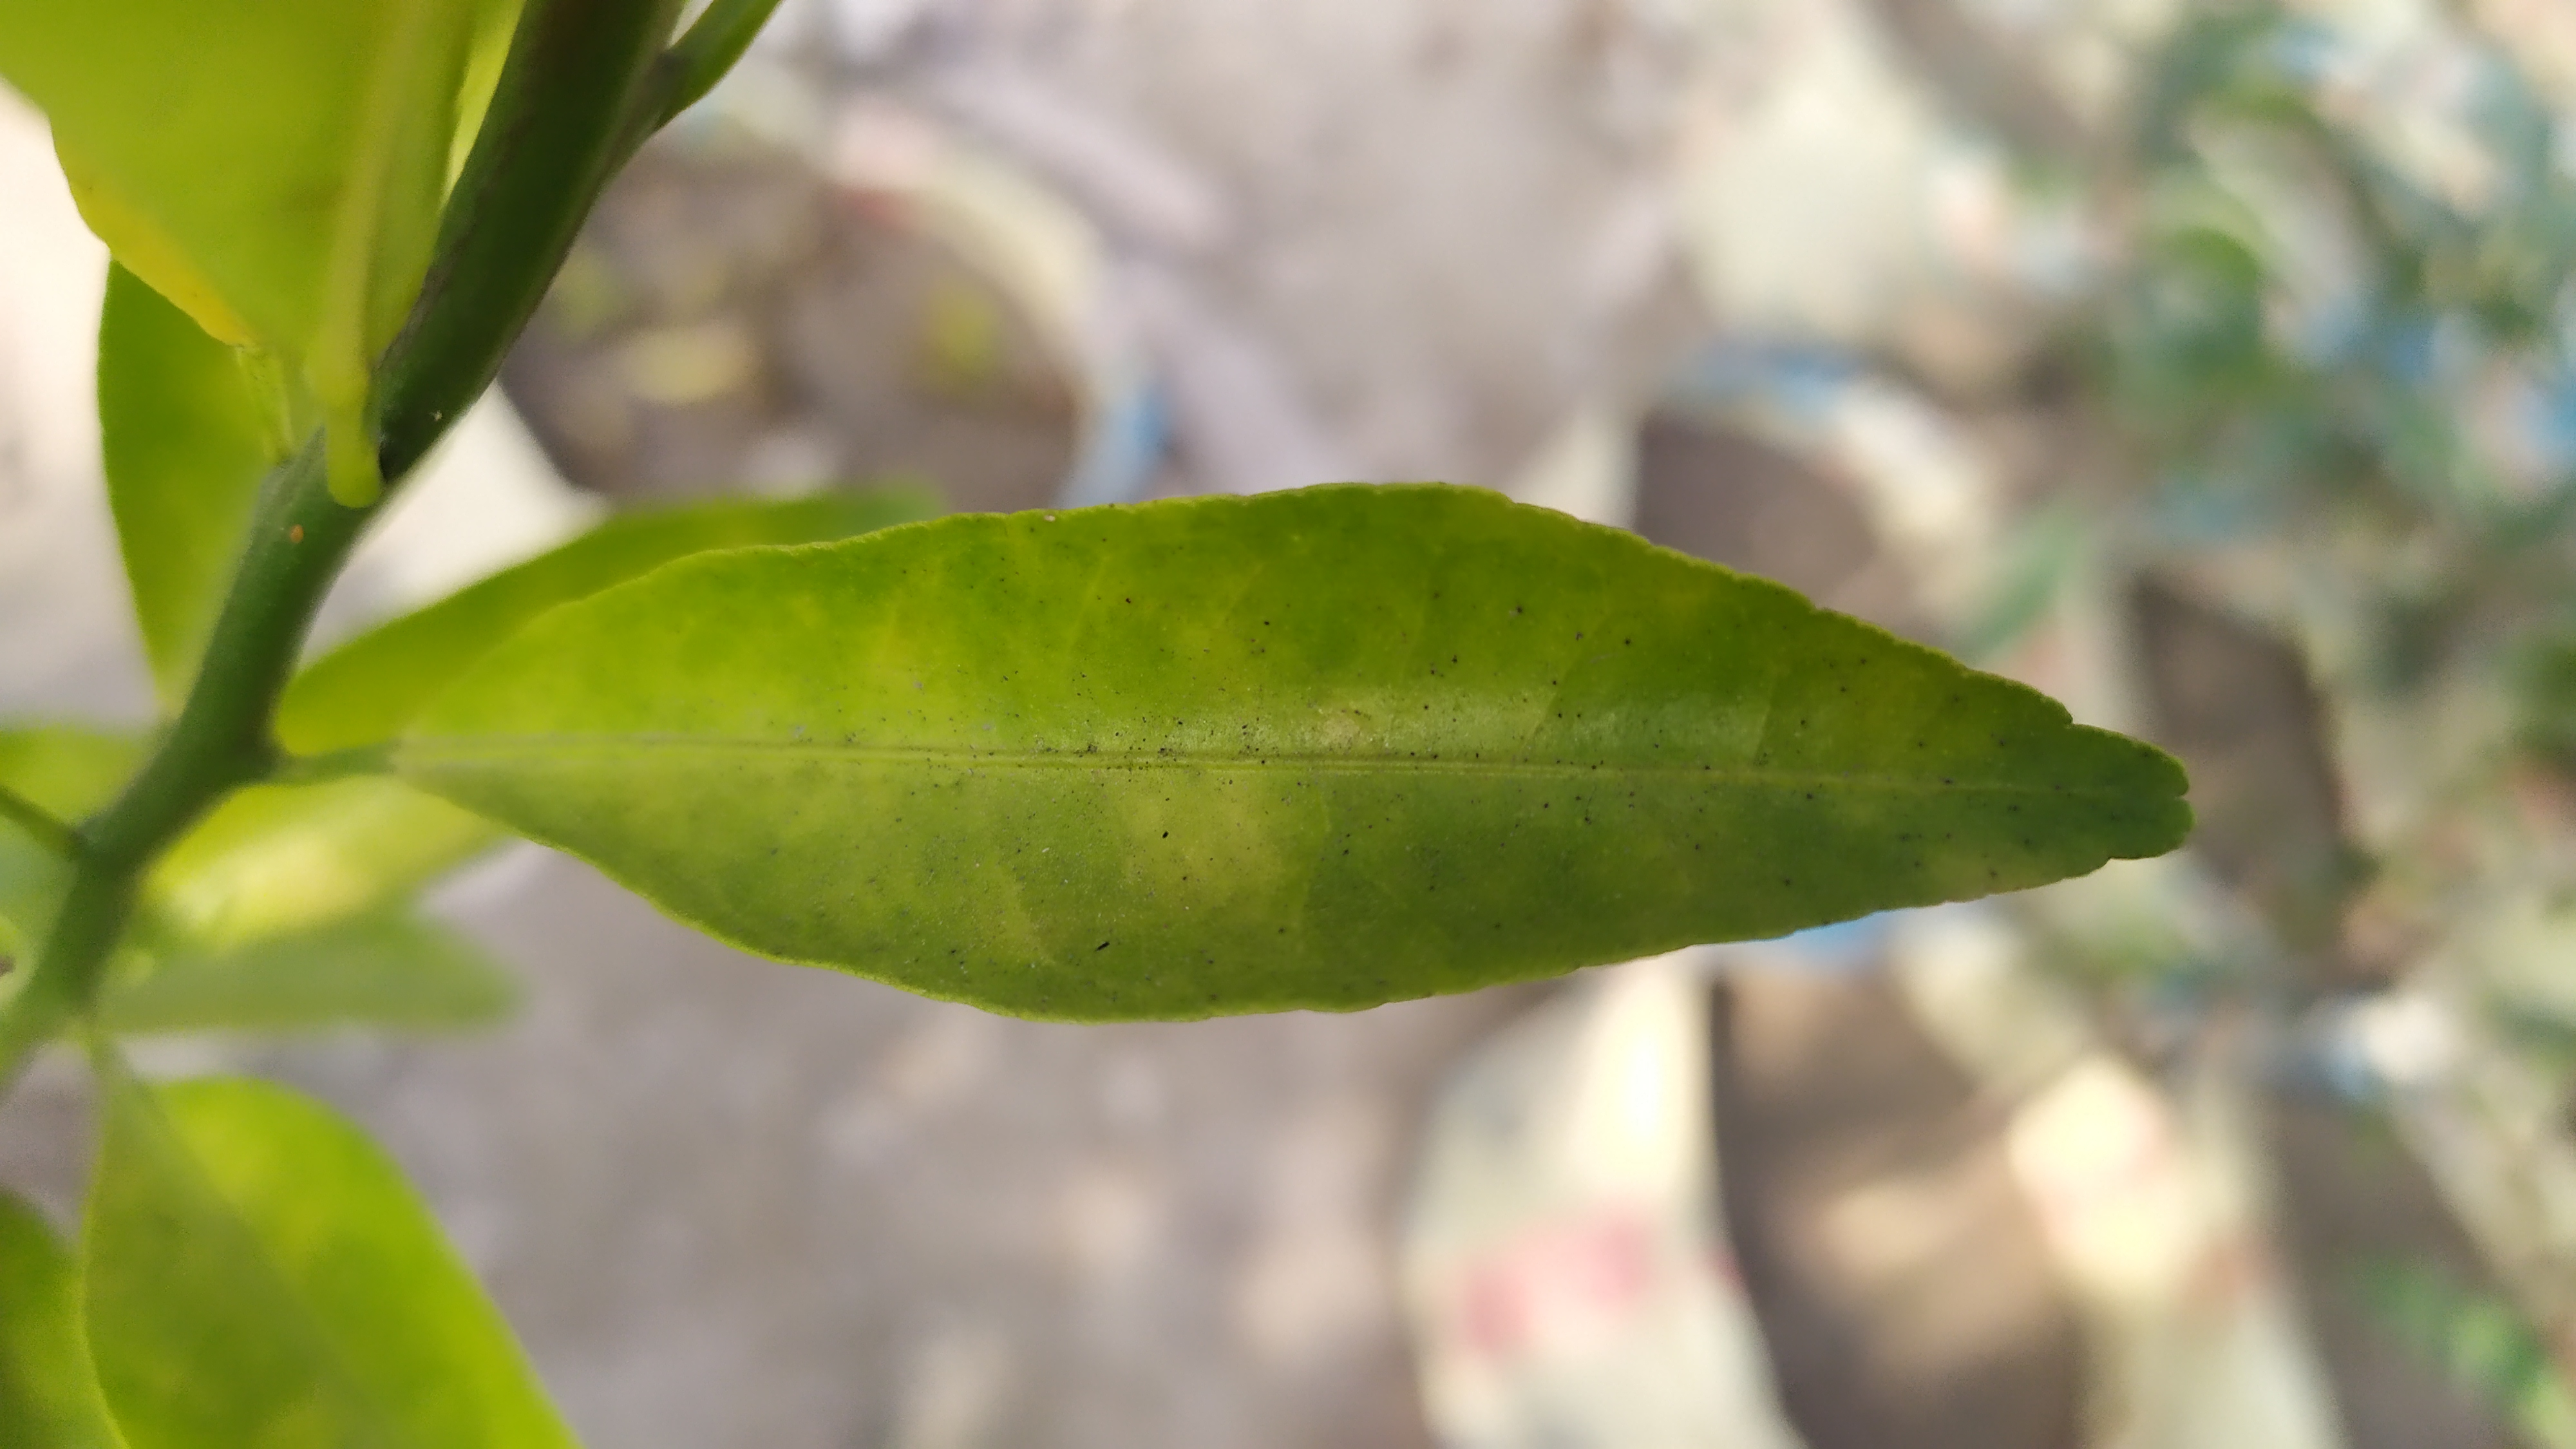
Mandarin leaf variety: Mandaring